Question: Please indicate a possible affordance area of the knife that can be used for holding
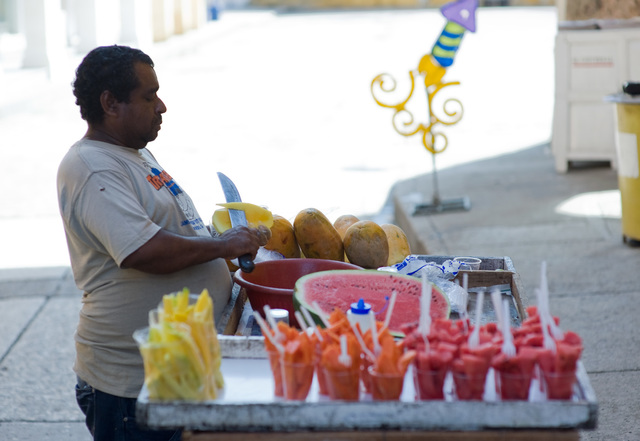
Answer: [228.741, 221.983, 262.255, 273.334]